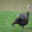
Label: bird